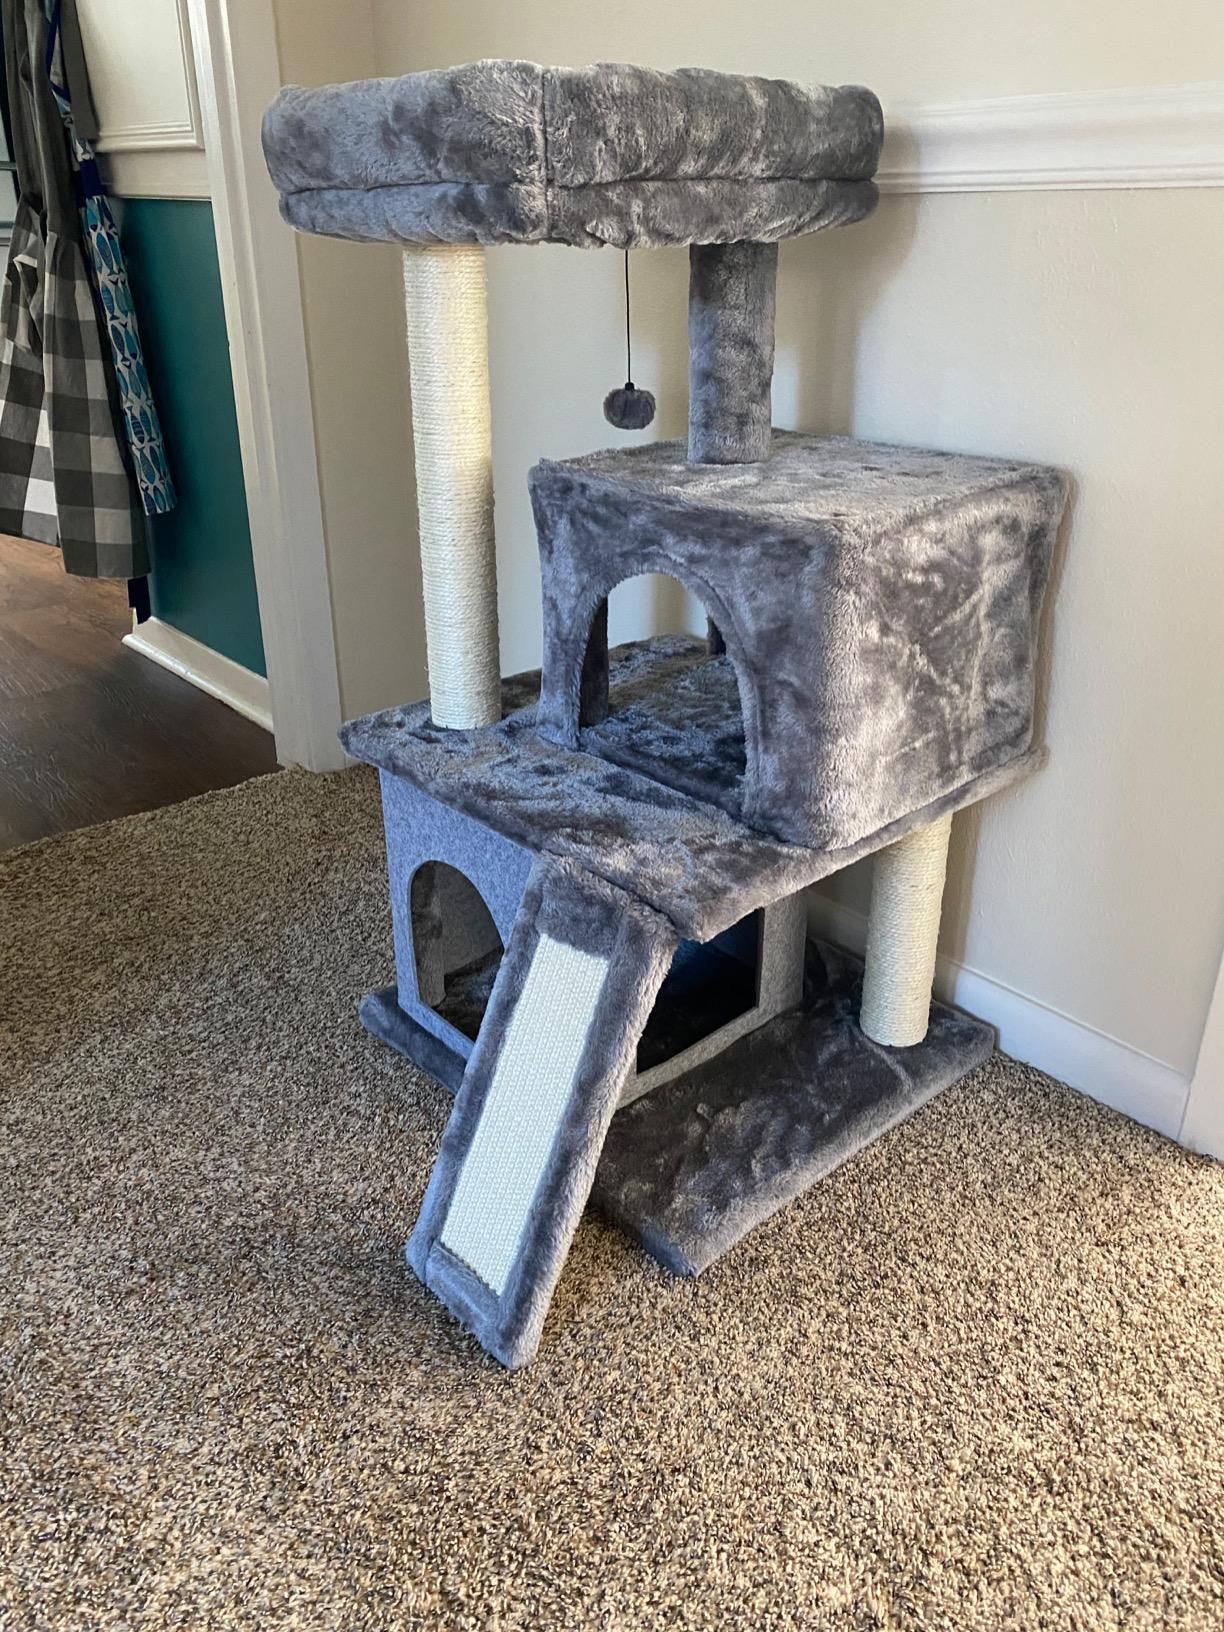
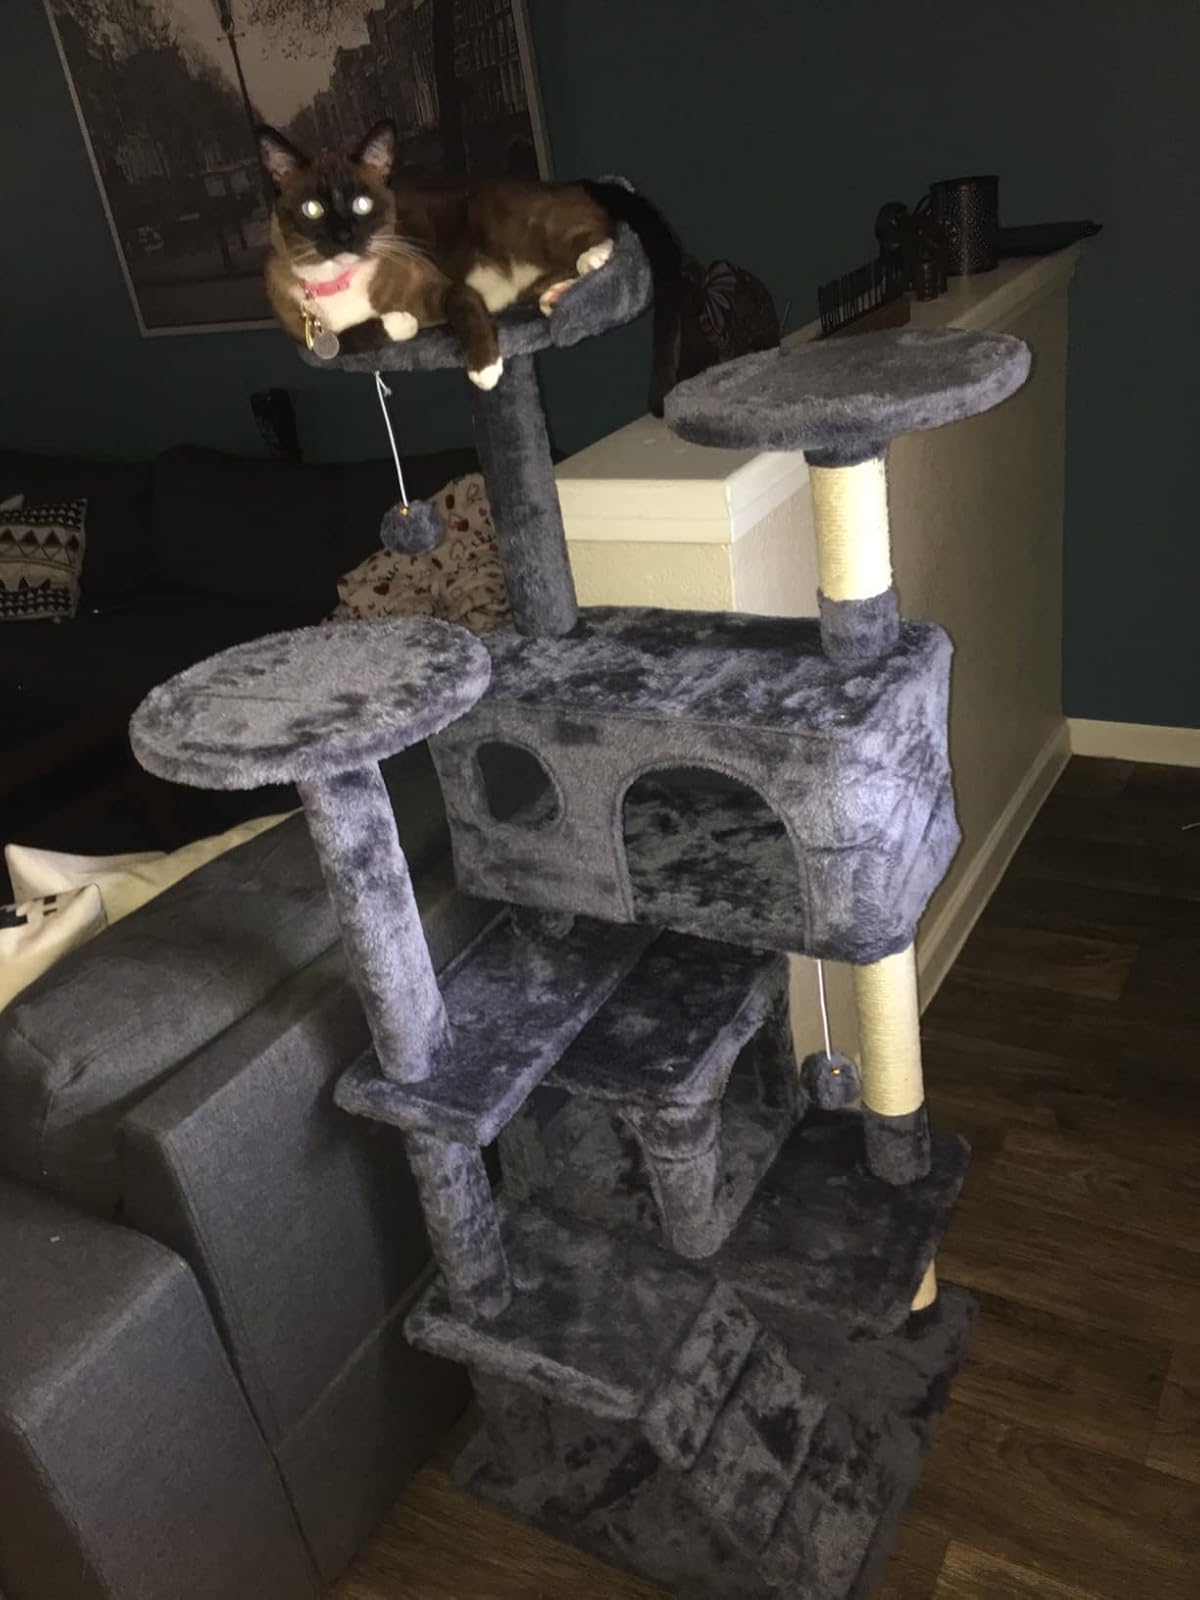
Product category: items_cat tree
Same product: no